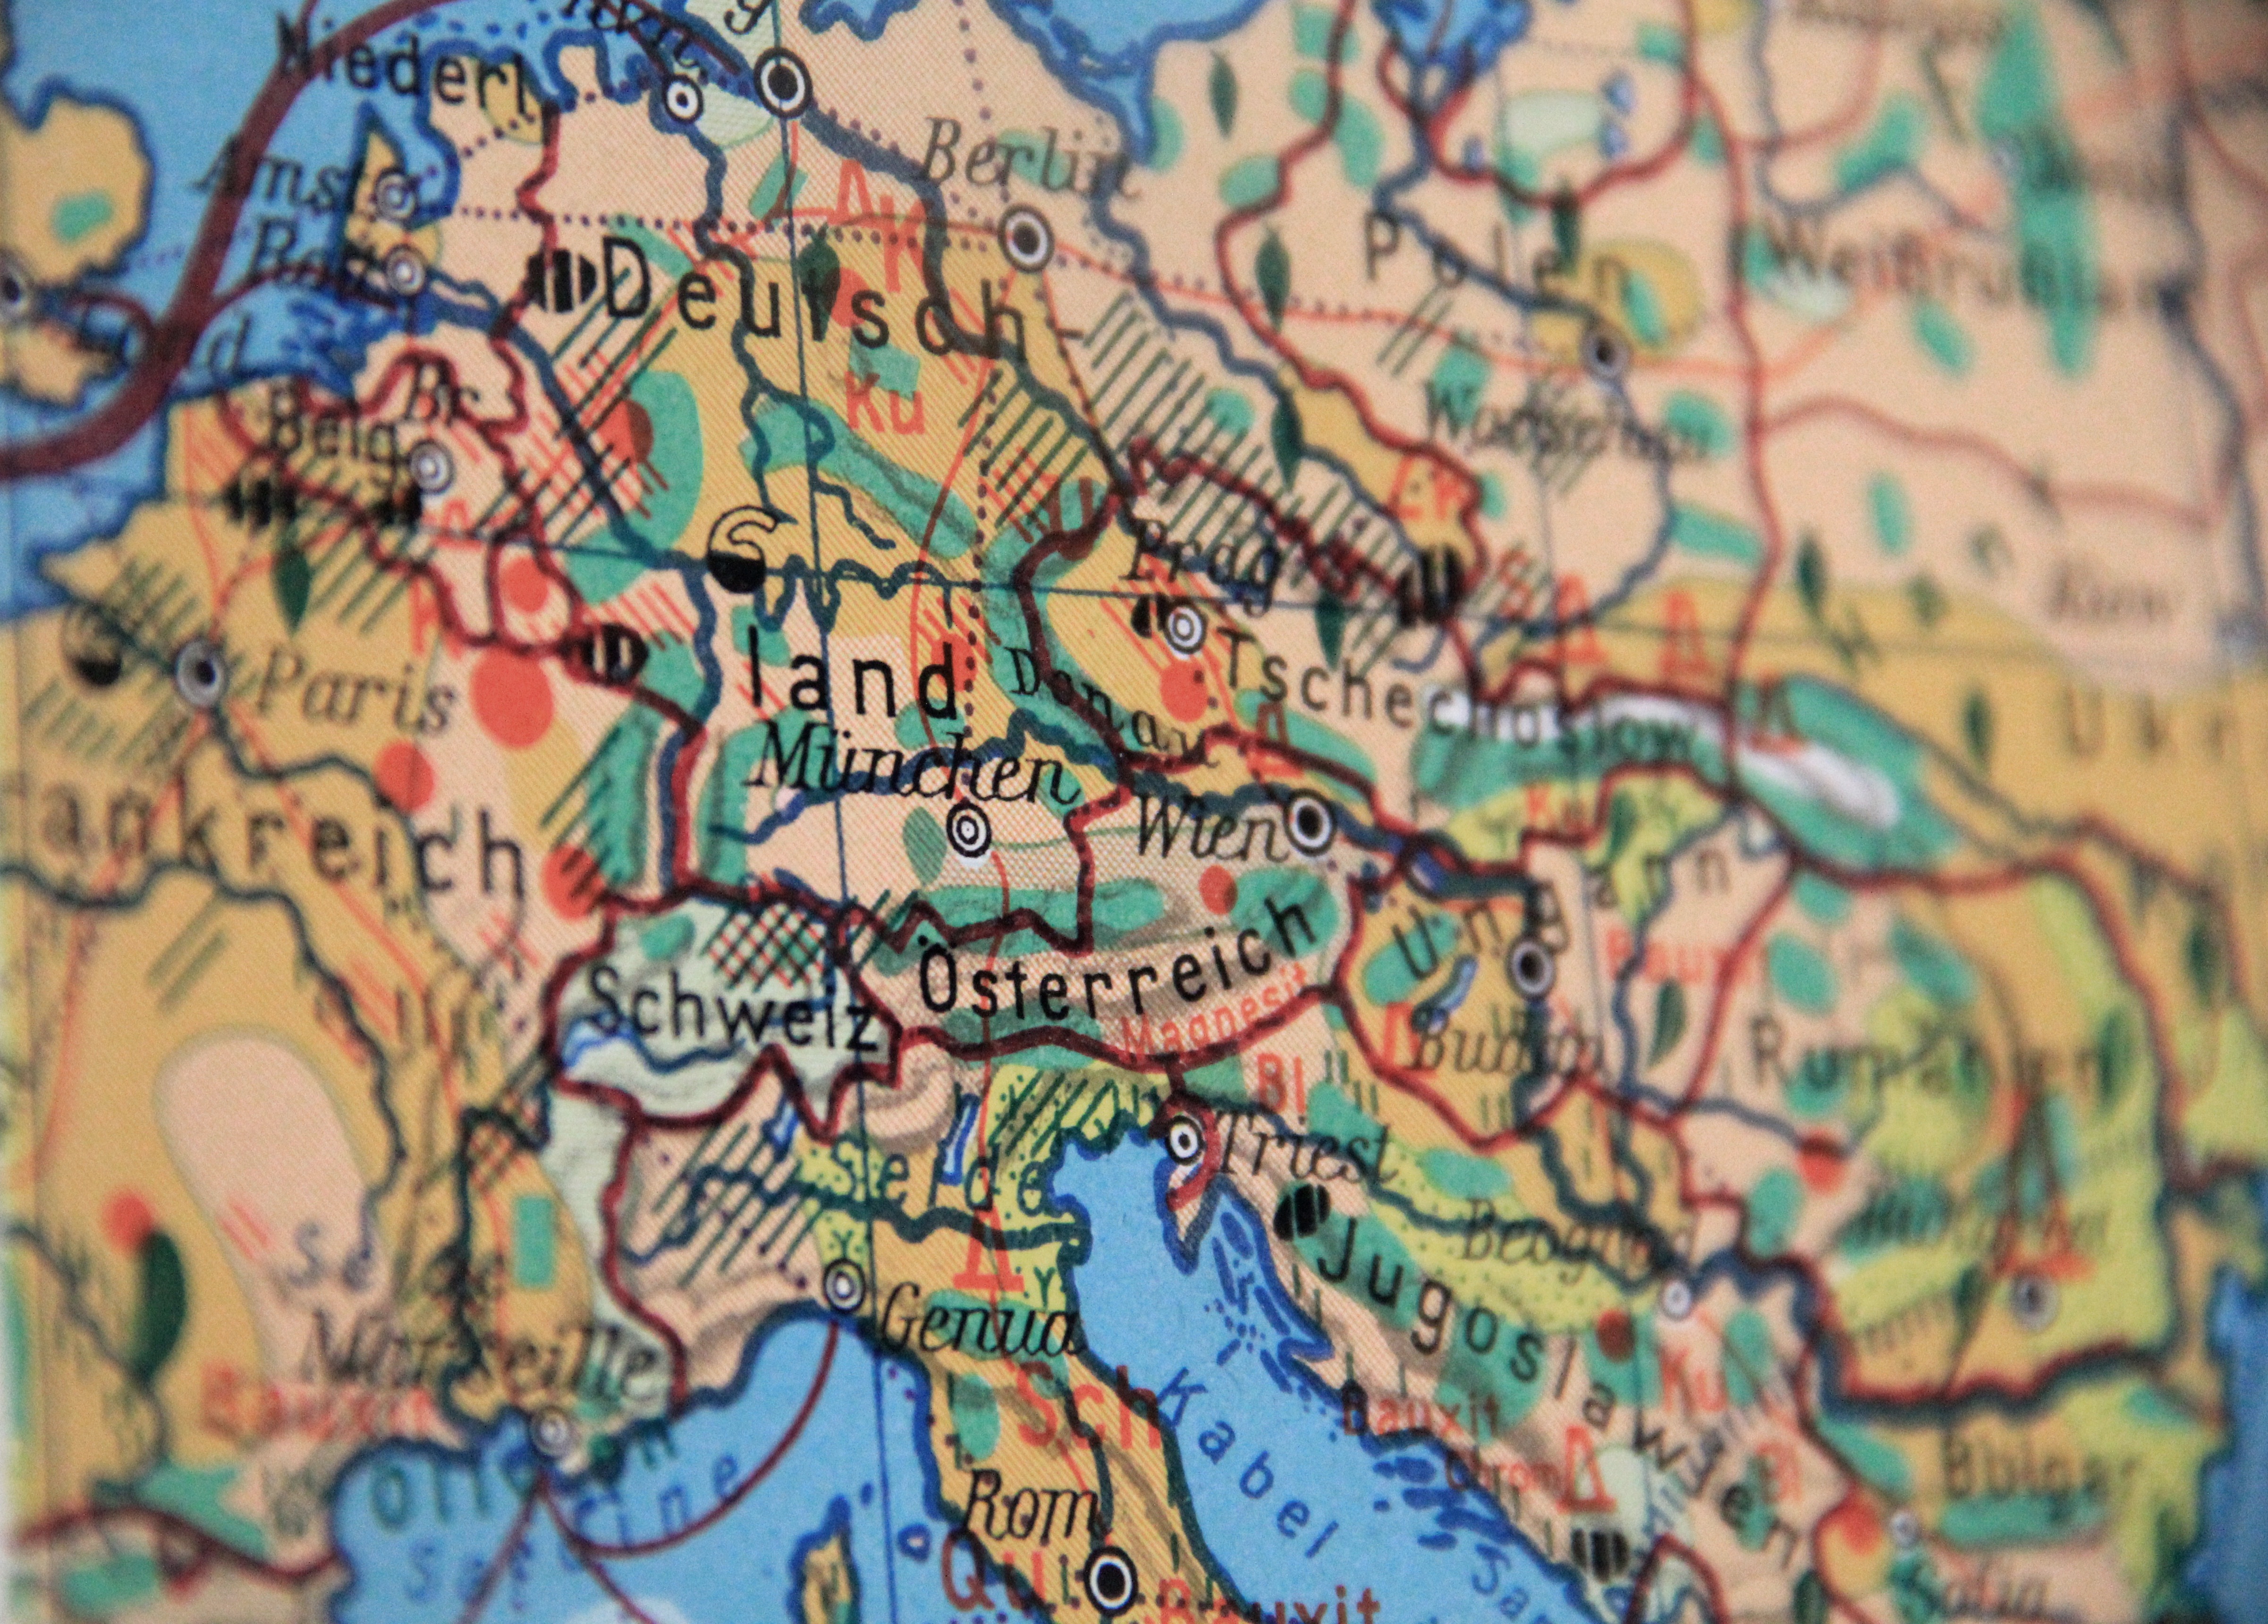
land, travel, europe, pattern, map, geography, borders, design, germany